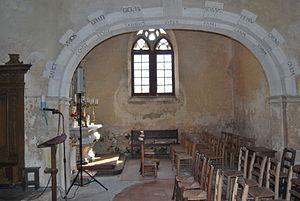
Église Saint-Jean-Baptiste de Cameyrac This building is indexed in the Base Mérimée, a database of architectural heritage maintained by the French Ministry of Culture,
L'église Saint-Jean-Baptiste de Cameyrac est une église catholique située sur la commune de Saint-Sulpice-et-Cameyrac, dans le département de la Gironde, en France.